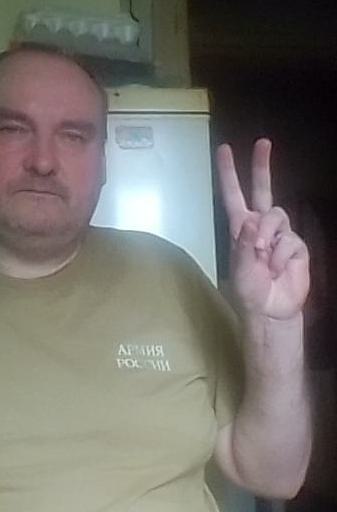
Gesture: peace